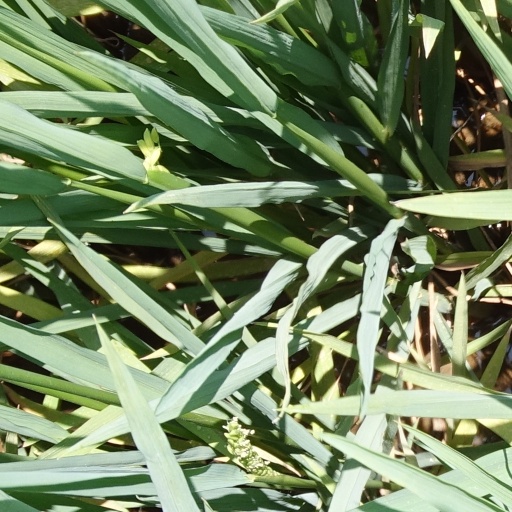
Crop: rice